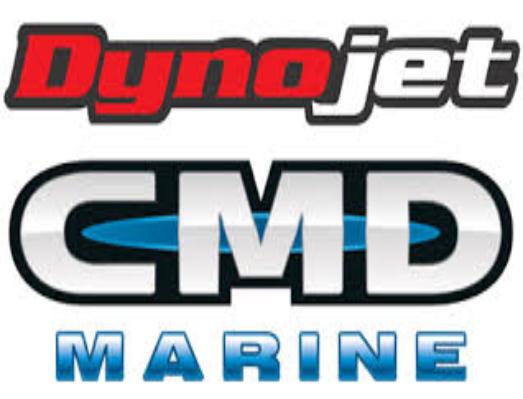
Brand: CMD
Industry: Others